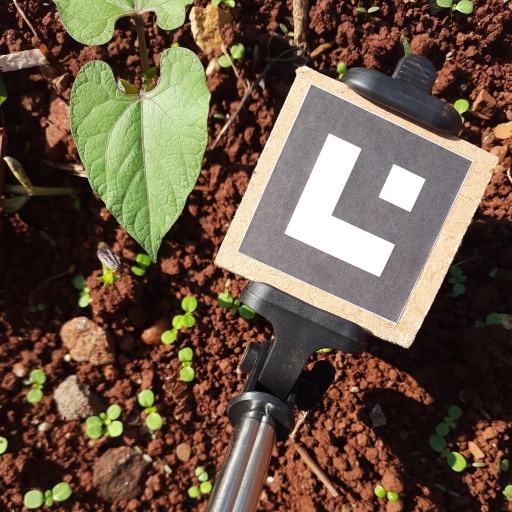
Observations: flat surface, no eating holes, under sunlight